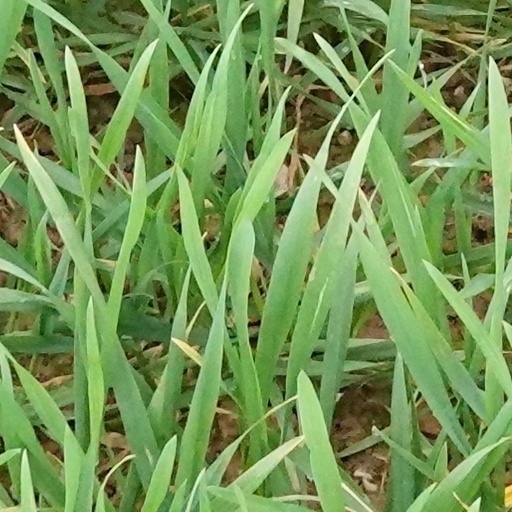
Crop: wheat